Igreja Matriz de São Martinho de Candoso

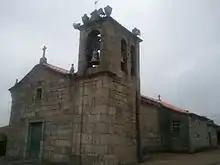
Igreja Matriz de São Martinho de Candoso

Igreja Matriz de São Martinho de Candoso is a church in Portugal. It is classified as a National Monument.